Cameo Theatre

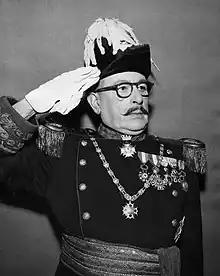
Sir Cedric Hardwicke in George Bernard Shaw's "The Inca of Perusalem", 1955

Cameo Theatre is an American anthology series that aired on NBC during the Golden Age of Television, from 1950 to 1955, three times as a summer replacement and once as a mid-season replacement for other series.